Sex scandal

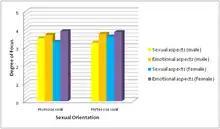
Gender Differences in Jealousy When Looking at Actual Infidelity

Sex scandals involve sexual affairs which usually, but not always, involve infidelity. Infidelity has many definitions, either based on experience or research done on people who have been involved in the act of disloyalty and trust. To some, infidelity "is a complex phenomenon with multiple reasons driving people to cheat on their partners". A 2018 article in "The New York Times" cited an American Association for Marriage and Family Therapy national survey, stating "that 15 percent of married women and 25 percent of married men have had extramarital affairs".